Daniel Mortimer Friedman

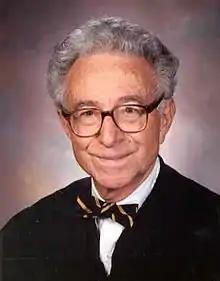

Daniel Mortimer Friedman (February 8, 1916 – July 6, 2011) was a United States circuit judge of the United States Court of Appeals for the Federal Circuit and previously was chief judge of the United States Court of Claims.